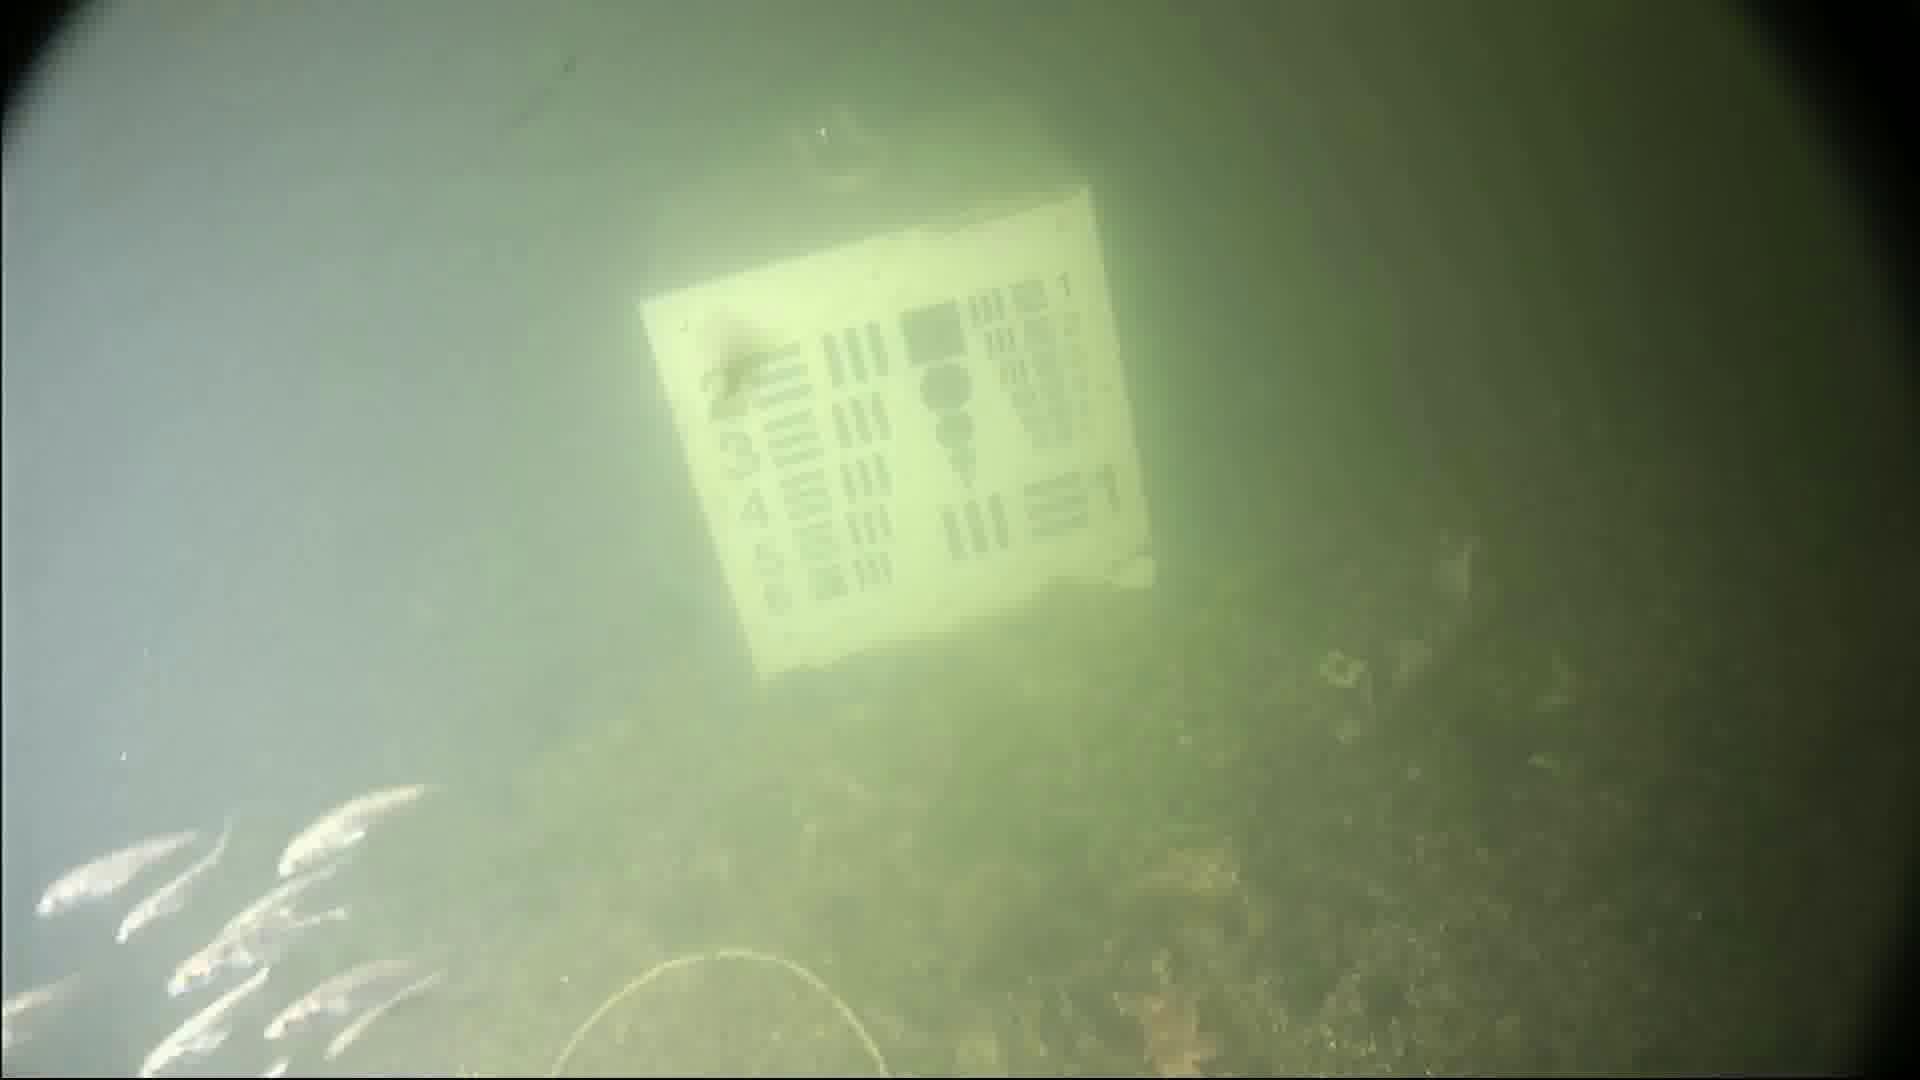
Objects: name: small_fish